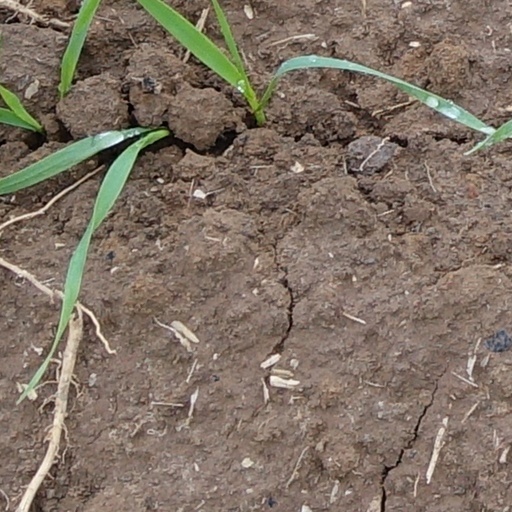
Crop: wheat